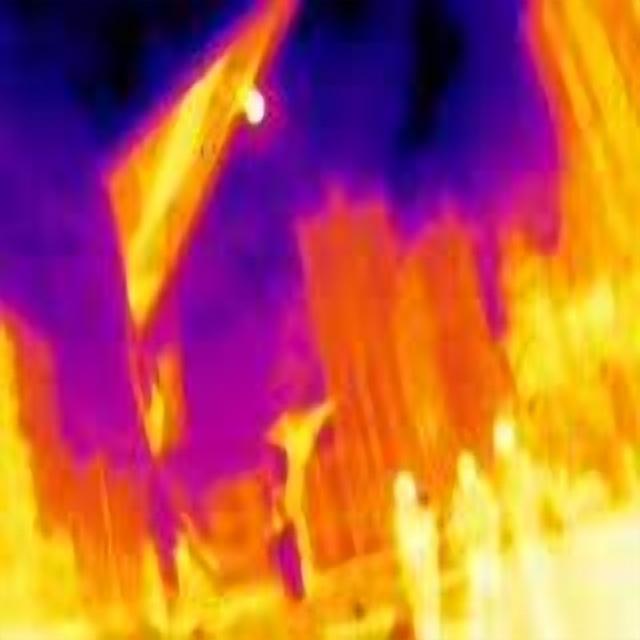
Detected objects:
label: person
label: person
label: person